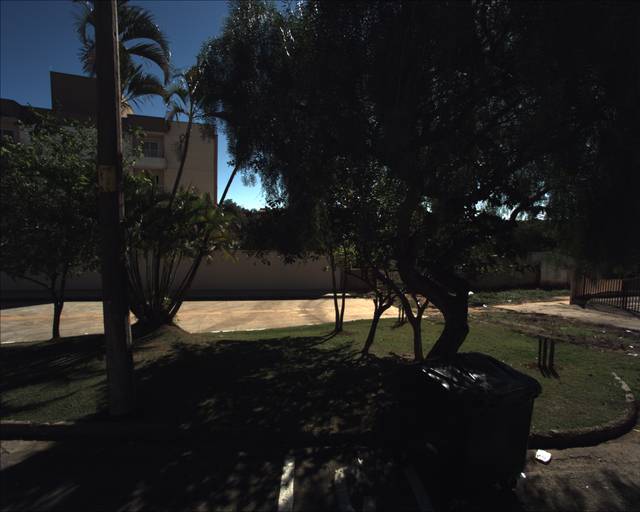
Region: Brazil
Coordinates: -23.515, -47.497